Zacharias Ferreri

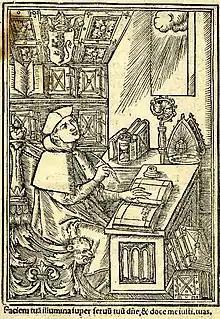

Zacharias Ferreri or Ferrari (1479–1524) was an Italian monk and papal legate, Latin poet and ecclesiastical writer.